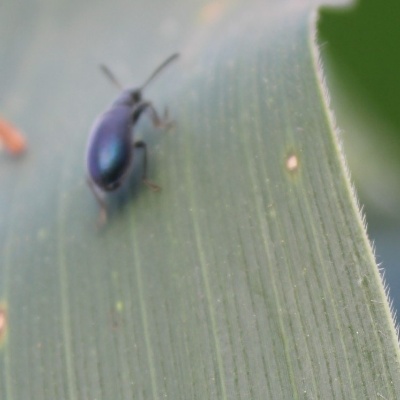
Crop: Maize
Condition: leaf beetle